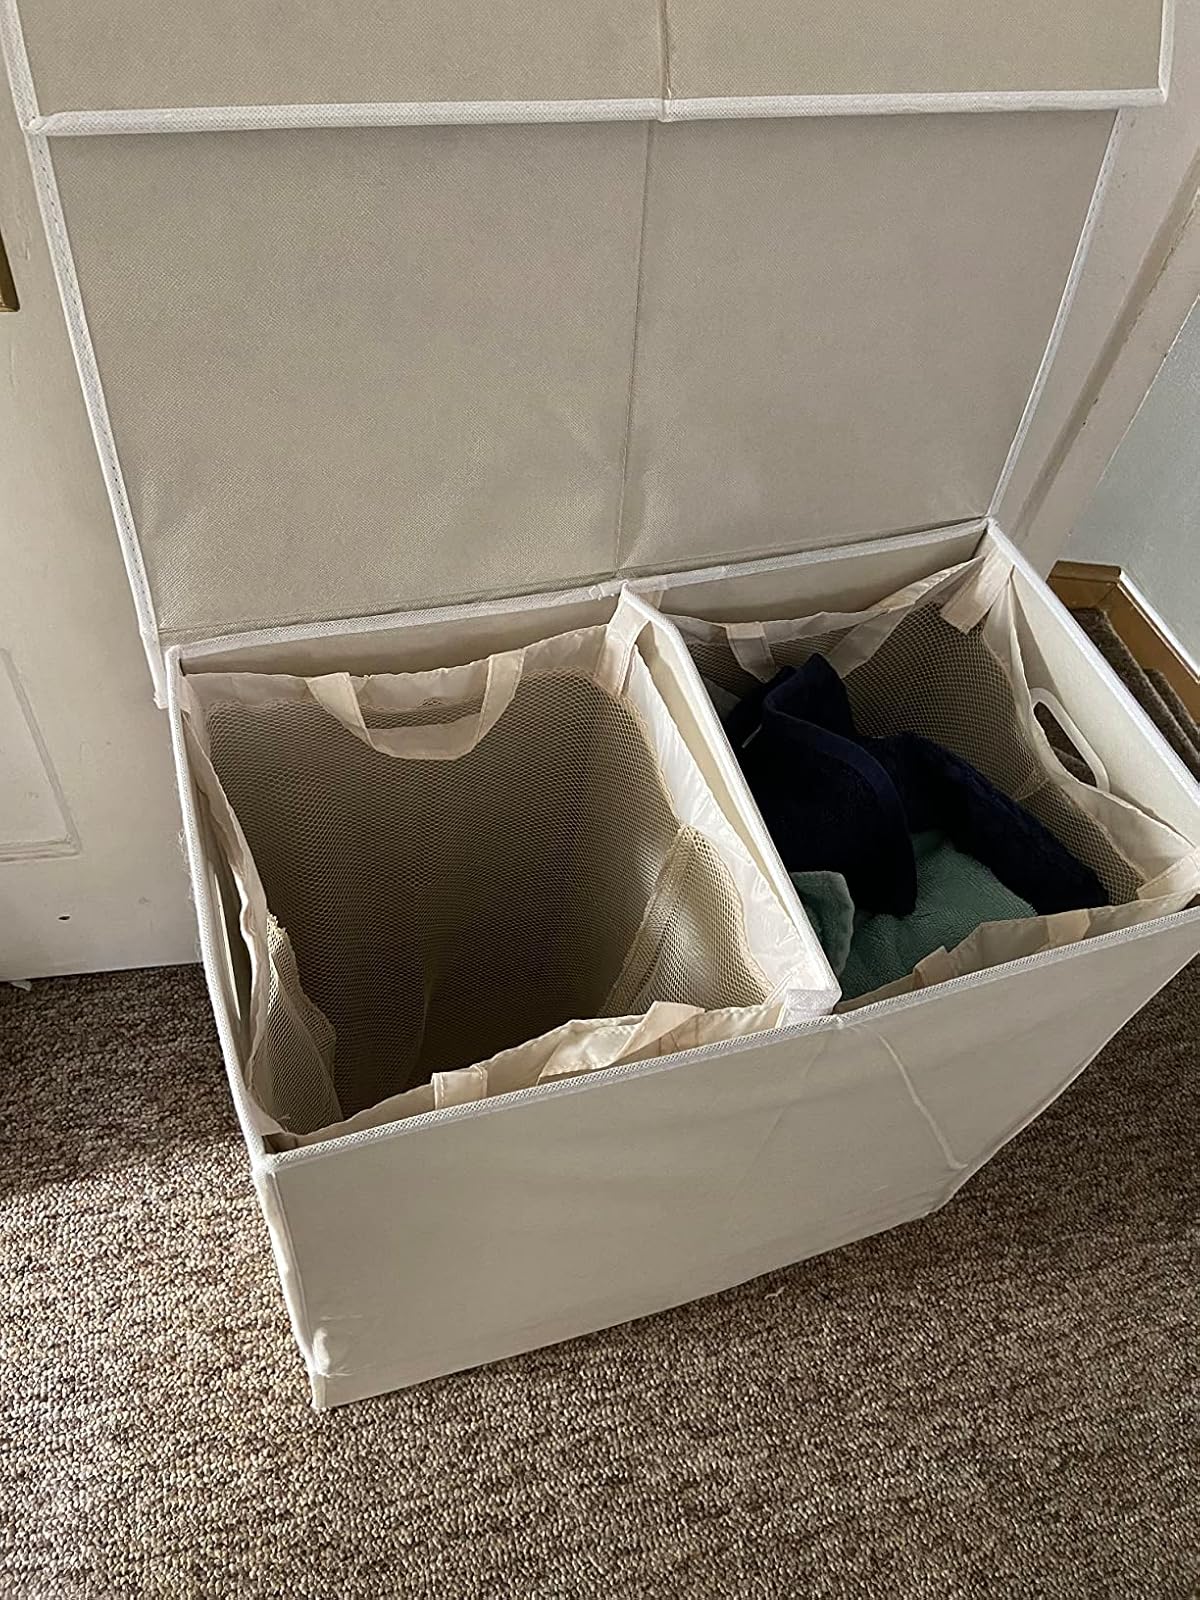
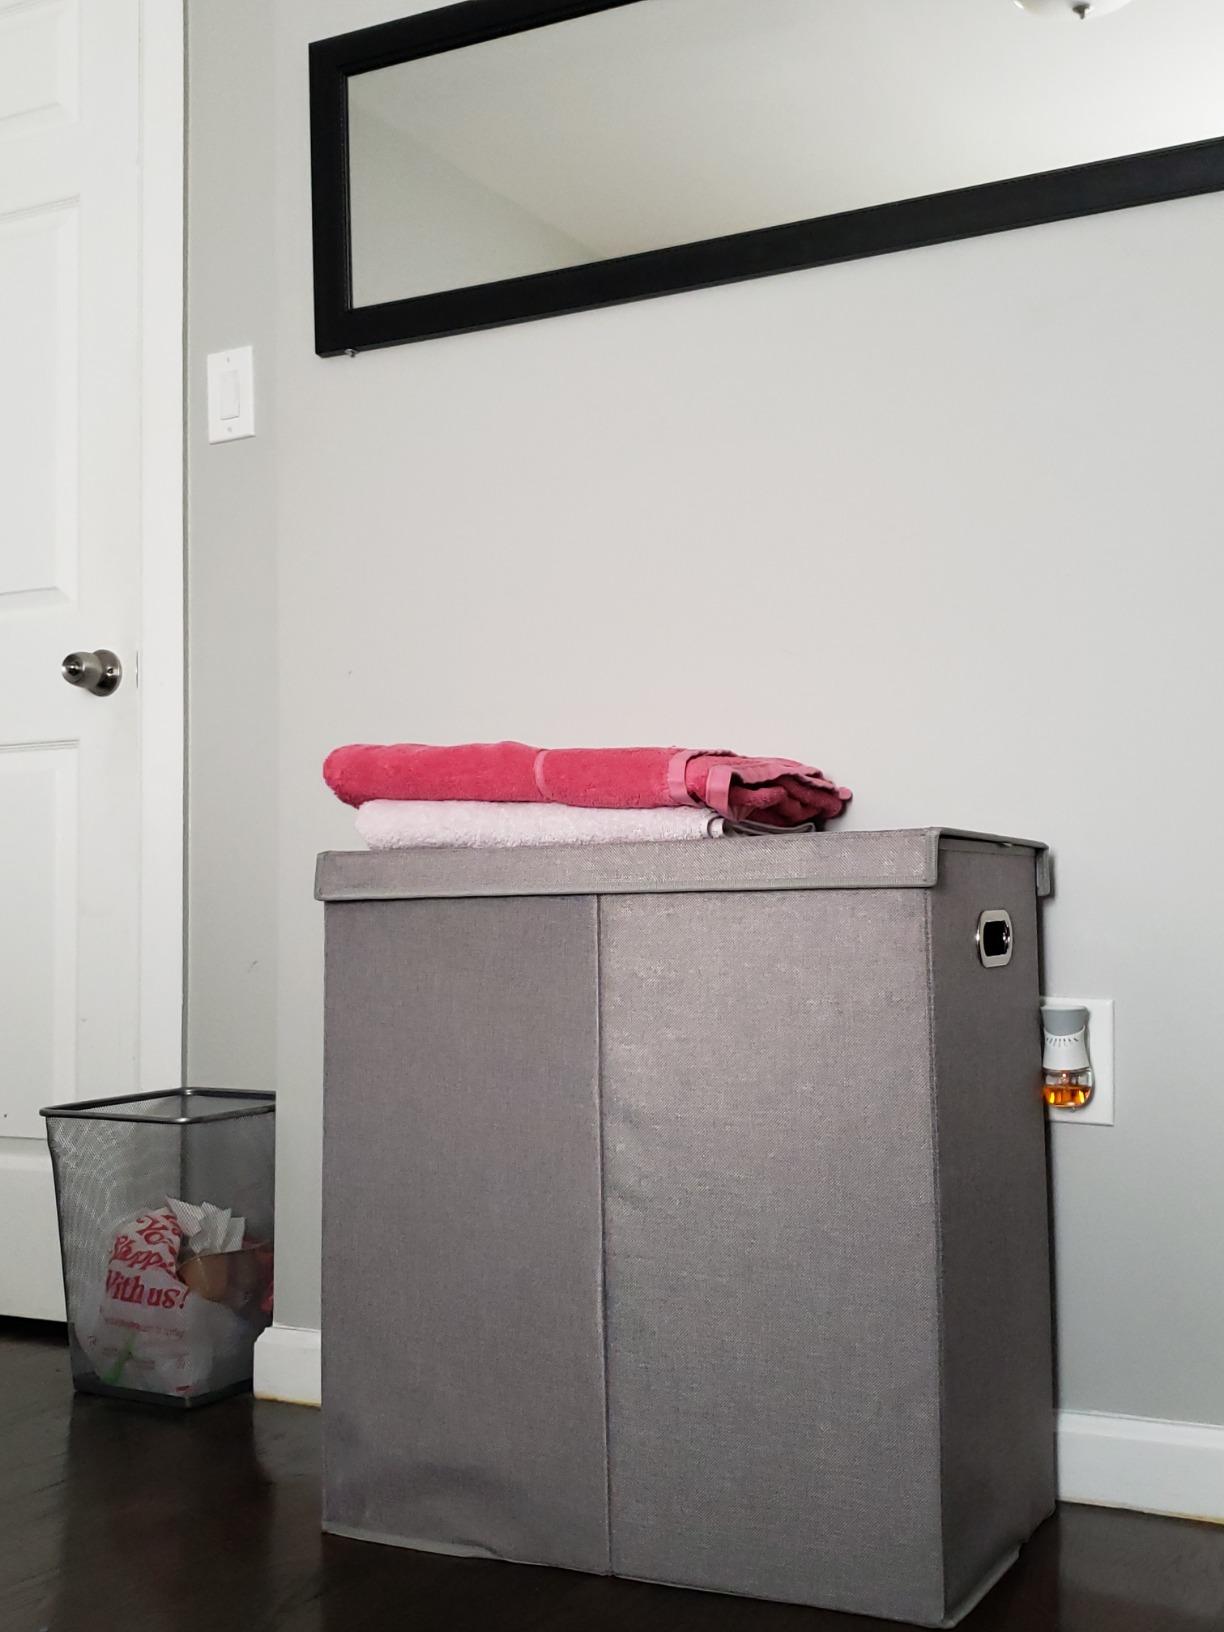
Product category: items_hamper
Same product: no